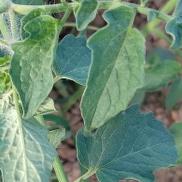
Crop: Tomato
Condition: healthy-leaf